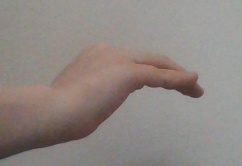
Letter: haa